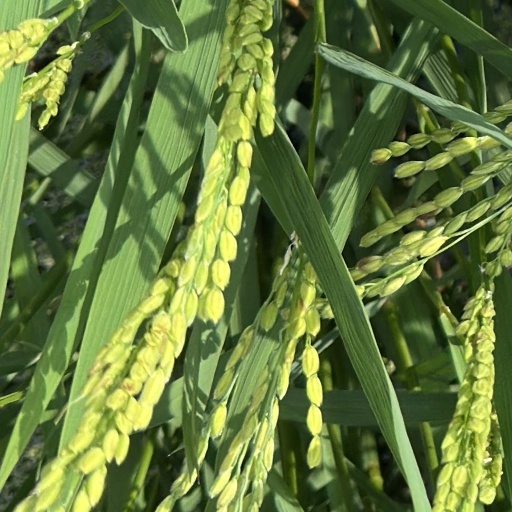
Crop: rice